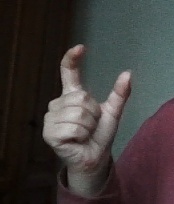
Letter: nun